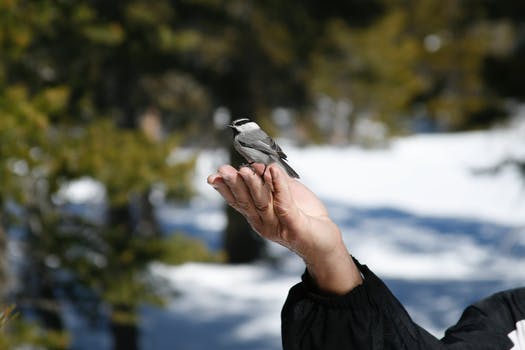
Label: No Watermark